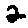
Label: 2